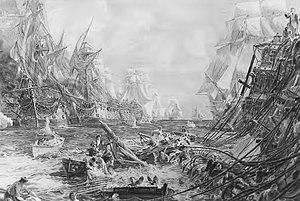
La bataille de Trafalgar oppose le 21 octobre 1805 la flotte franco-espagnole sous les ordres du vice-amiral Villeneuve, à la flotte britannique commandée par le vice admiral Nelson.
Un man’o’war est un navire de guerre apparu au XVIIᵉ siècle dans les marines de guerre française et anglaise, et qui a constitué la colonne vertébrale de toutes les flottes de guerre jusqu'au XIXᵉ siècle. Le mot, d'origine anglaise, est la contraction de « man-of-war », et correspond à un vaisseau de ligne dans la Royal Navy ou à un « vaisseau de haut-bord » dans la Marine française. Par opposition, un vaisseau de commerce s'appelle en anglais un « man-of-trade ».